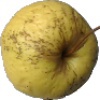
Label: Apple Golden 1